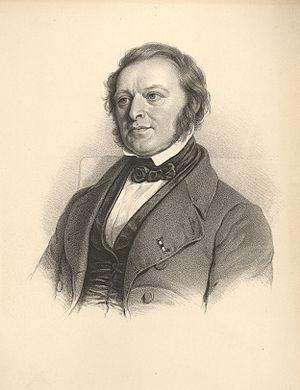
Johan Georg Forchhammer (1794-1865), un géologue et minéralogiste danois, Professeur, puis directeur du Collège des technologies avancées (aujourd'hui, l'Université Technique du Danemark), et recteur de l'Université de Copenhague.